Selenarctia schausi

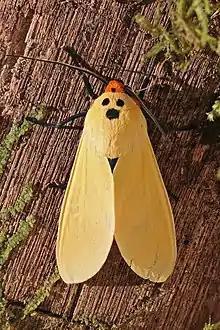
Selenarctia Moth, Mount Totumas Cloud Forest, Panama

Selenarctia schausi is a moth in the family Erebidae. It was described by Walter Rothschild in 1916. It is found in Panama and Costa Rica.